Eskalera Karakola

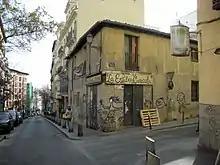
exterior of building

Eskalera Karakola works on the principles of autogestion and organizes activities focusing on domestic violence and women's precarity in post-industrial capitalism. In 2002, it created a "Female Workers' Laboratory" ("Laboratorio de Trabajadoras"), and has carried out anti-racist activities, in particular with female immigrants, since 1998. Eskalera Karakola also took part in the organization of the LGBT Pride and the forum "Women and Architecture". It participated in alter-globalization events such as the European Social Forum and is part of the European nextGENDERation network. It publishes a review, "Mujeres Preokupando" (a pun between "Concerned Women" and "Pre-Squatting Women").